Koforidua

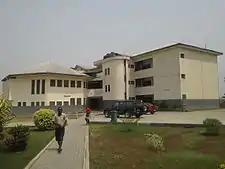
Pentecost Senior High School

Koforidua is a major hub of education not just in the region but in the country as a whole. Pope John Senior High School and Minor Seminary was ranked 9th of the over 200 senior high schools in Ghana. The city is home to the Koforidua Technical University, All Nations University and Ghana telecom University College. The city is also home to a couple of notable high schools. High schools in Koforidua include: